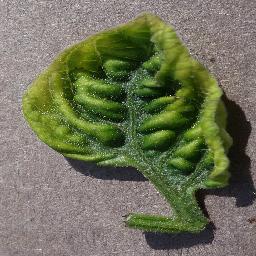
Label: Tomato___Tomato_Yellow_Leaf_Curl_Virus